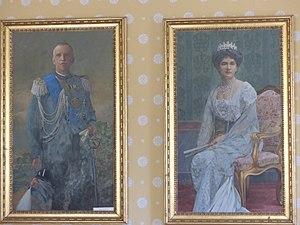
Portraits de Victor-Emmanuel III et de sa femme Hélène de Monténégro, situés dans les appartements privés du roi Charles-Félix de Savoie et de Marie-Christine de Bourbons-Sicile à l'abbaye d'Hautecombe